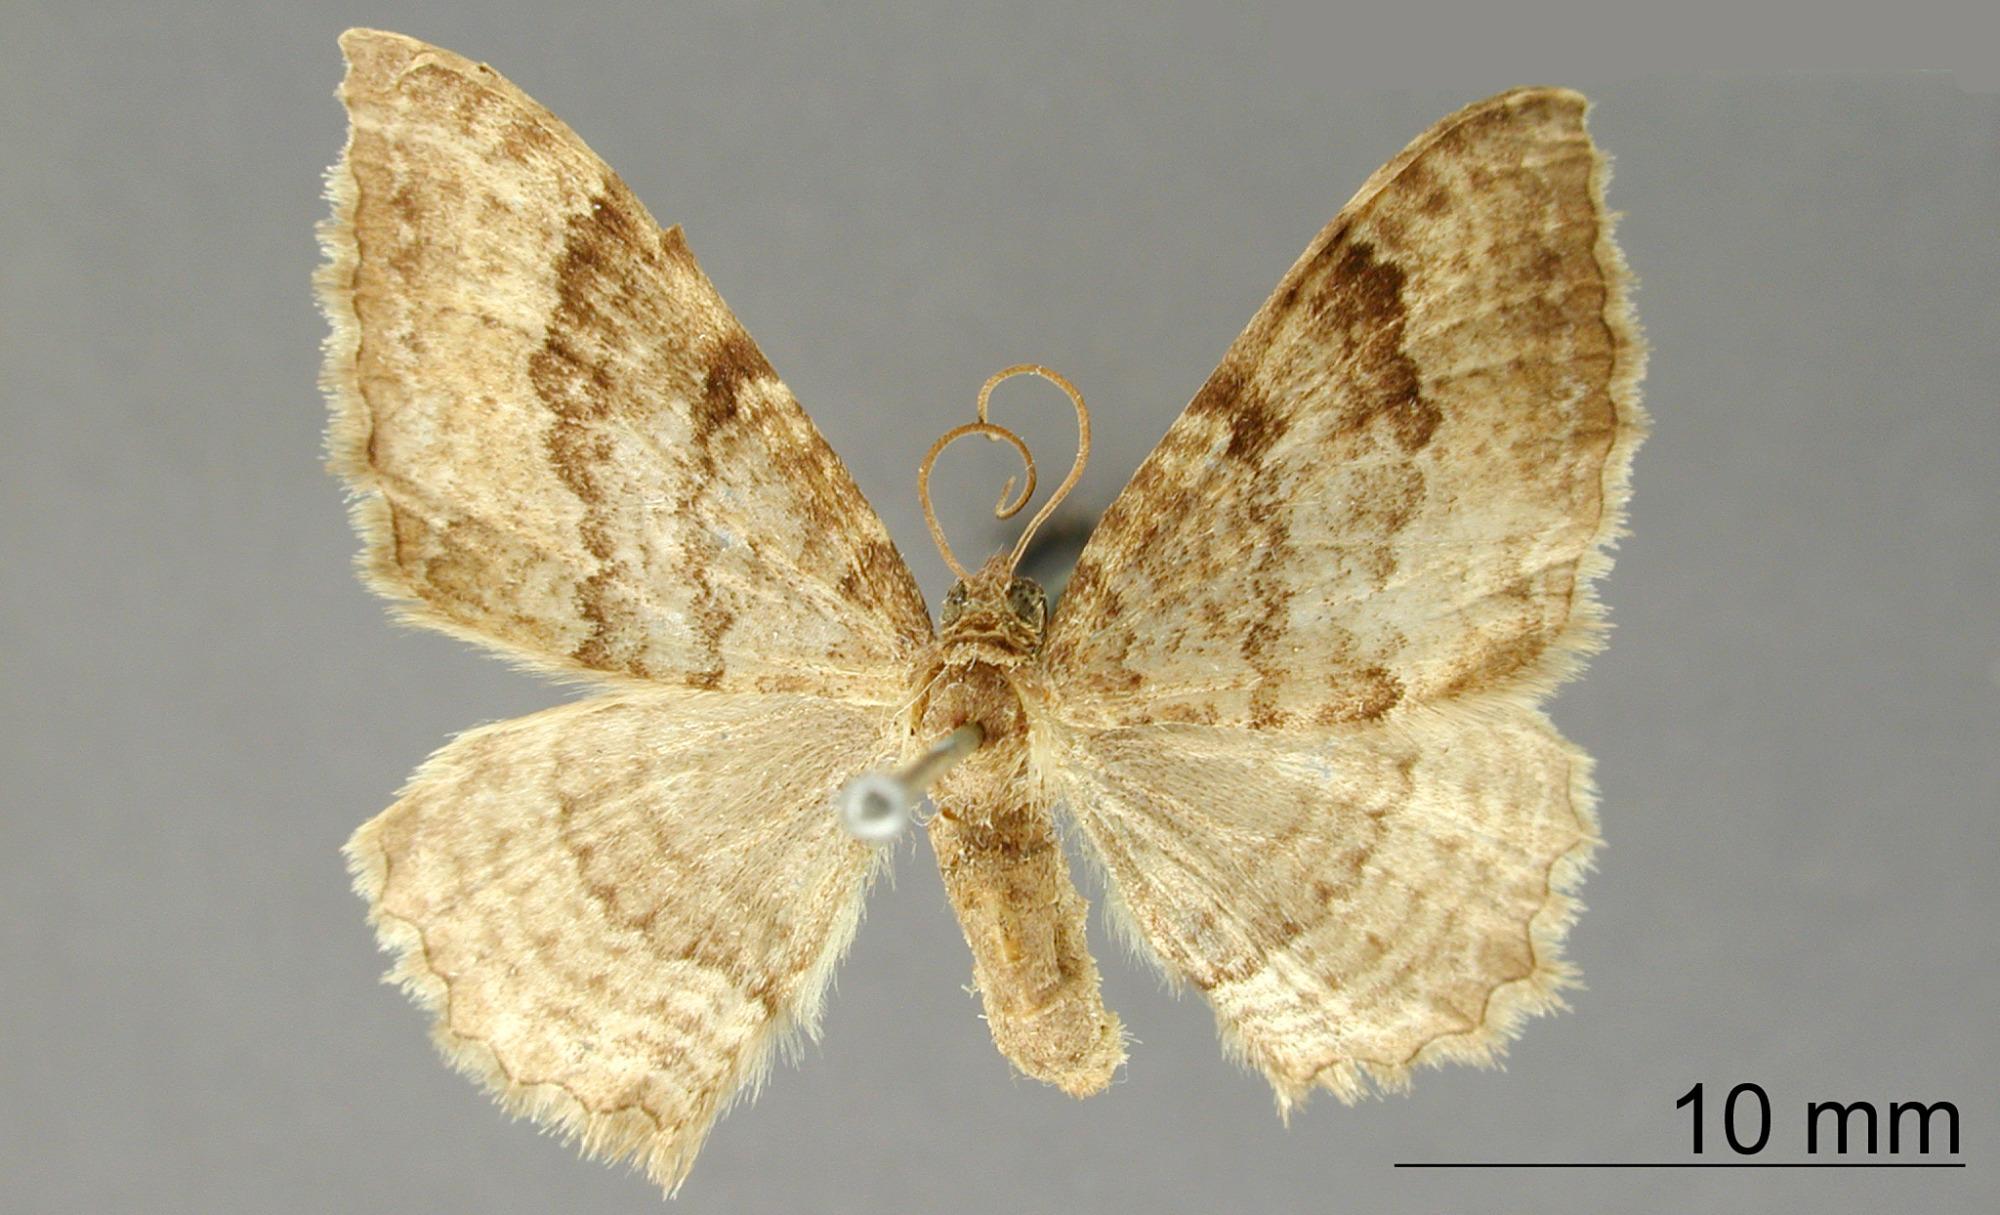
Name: Scotosia inepta
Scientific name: Scotosia inepta Dognin, 1900
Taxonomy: Animalia, Arthropoda, Insecta, Lepidoptera, Geometridae, Larentiinae
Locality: Environs de Loja, Ecuador